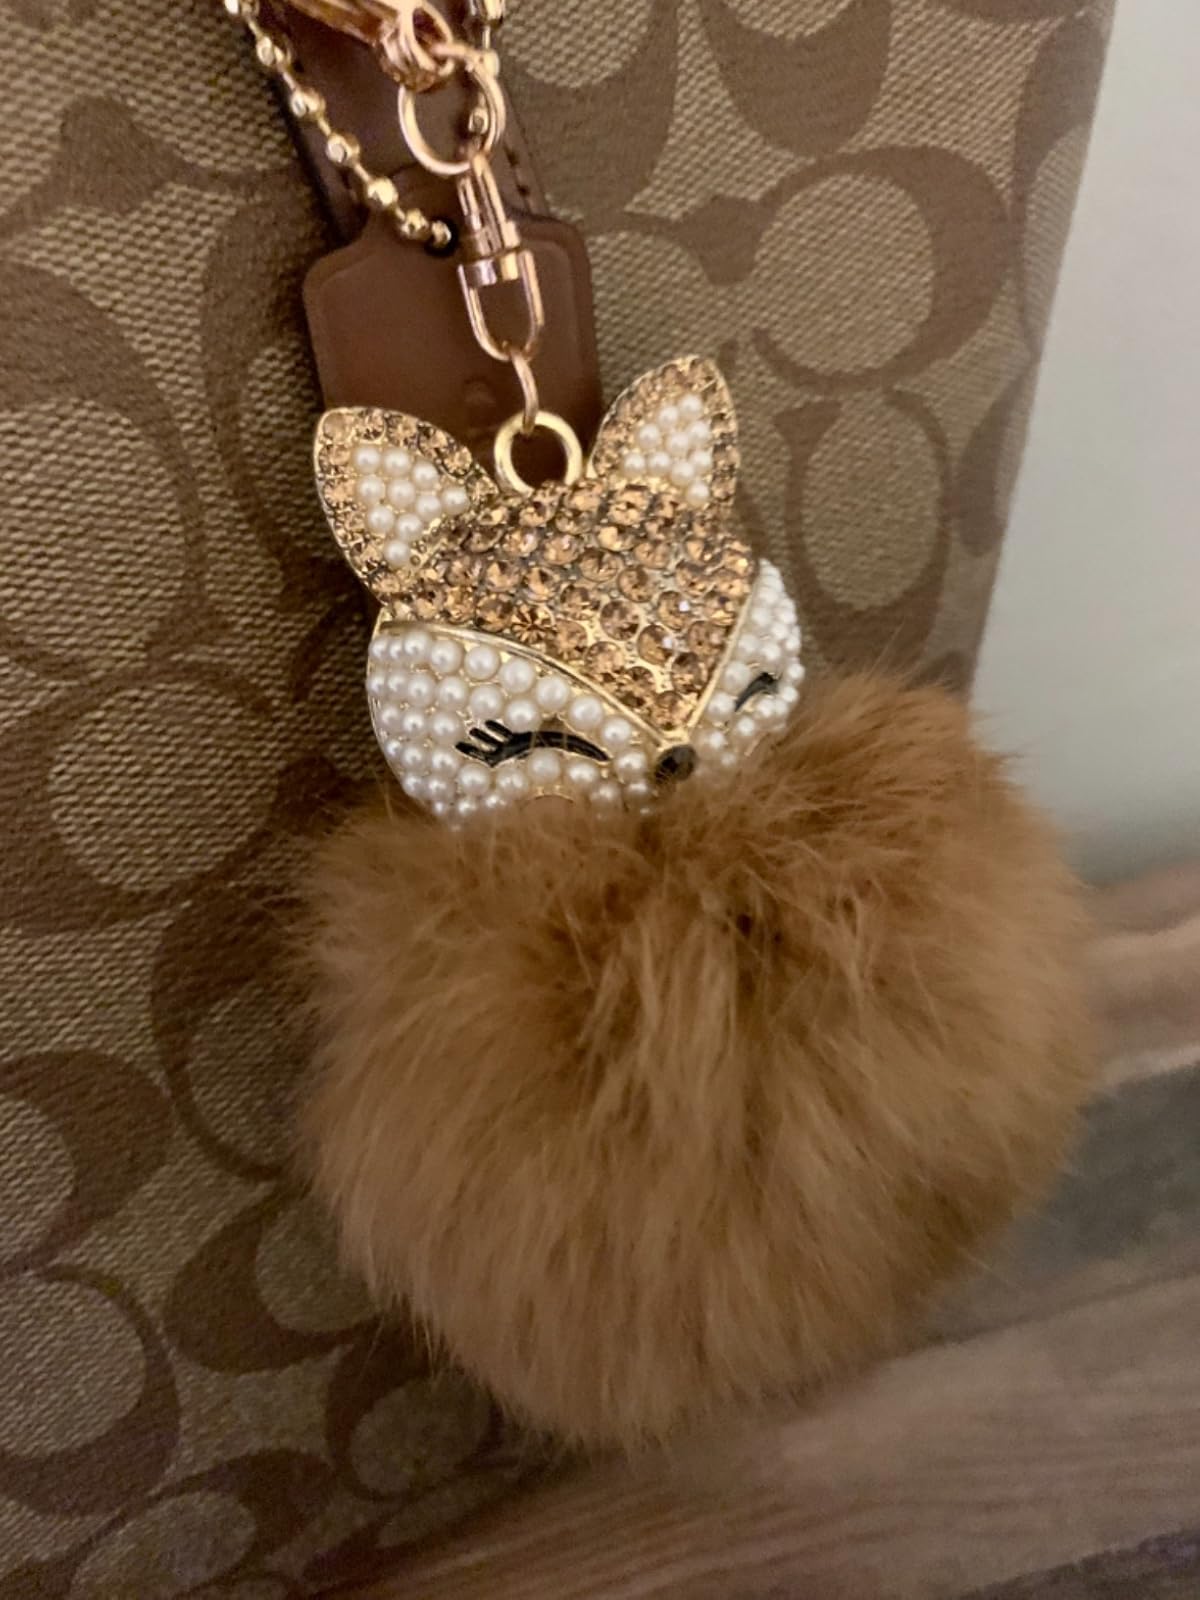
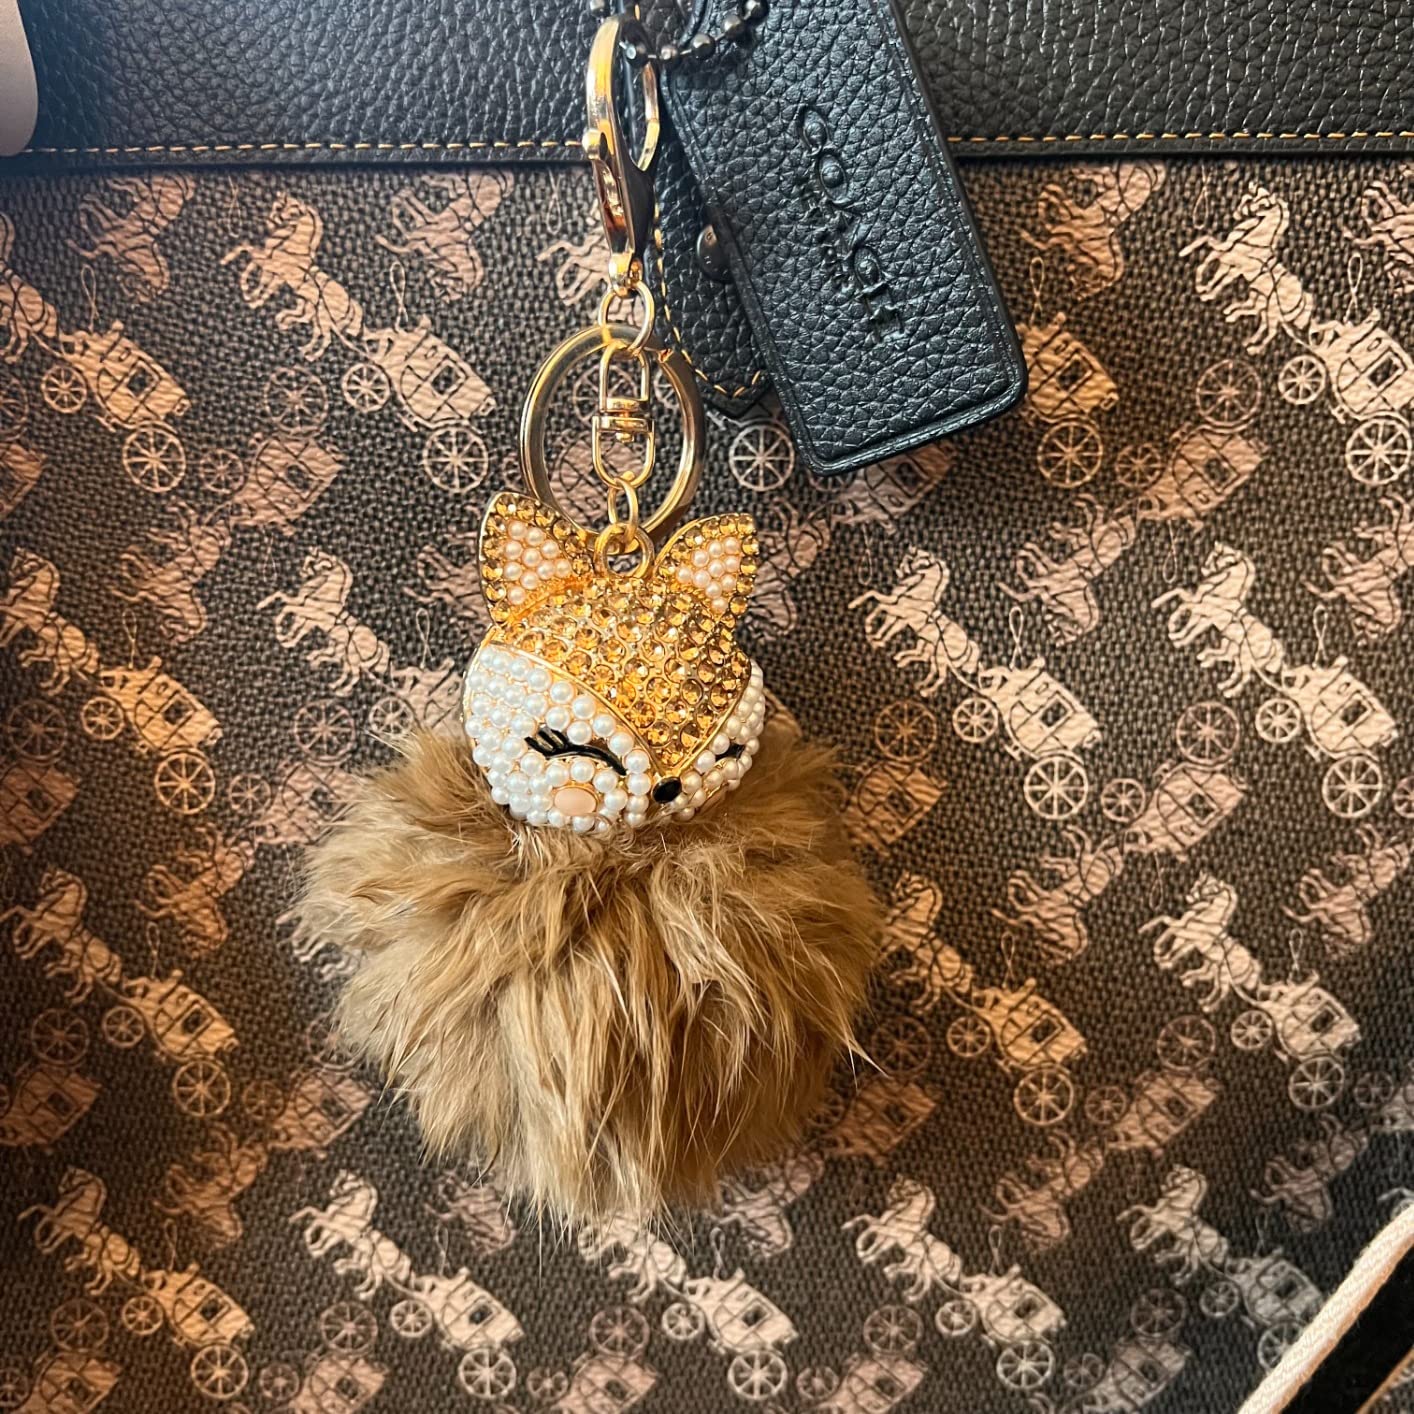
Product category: accessories_keychain
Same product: yes